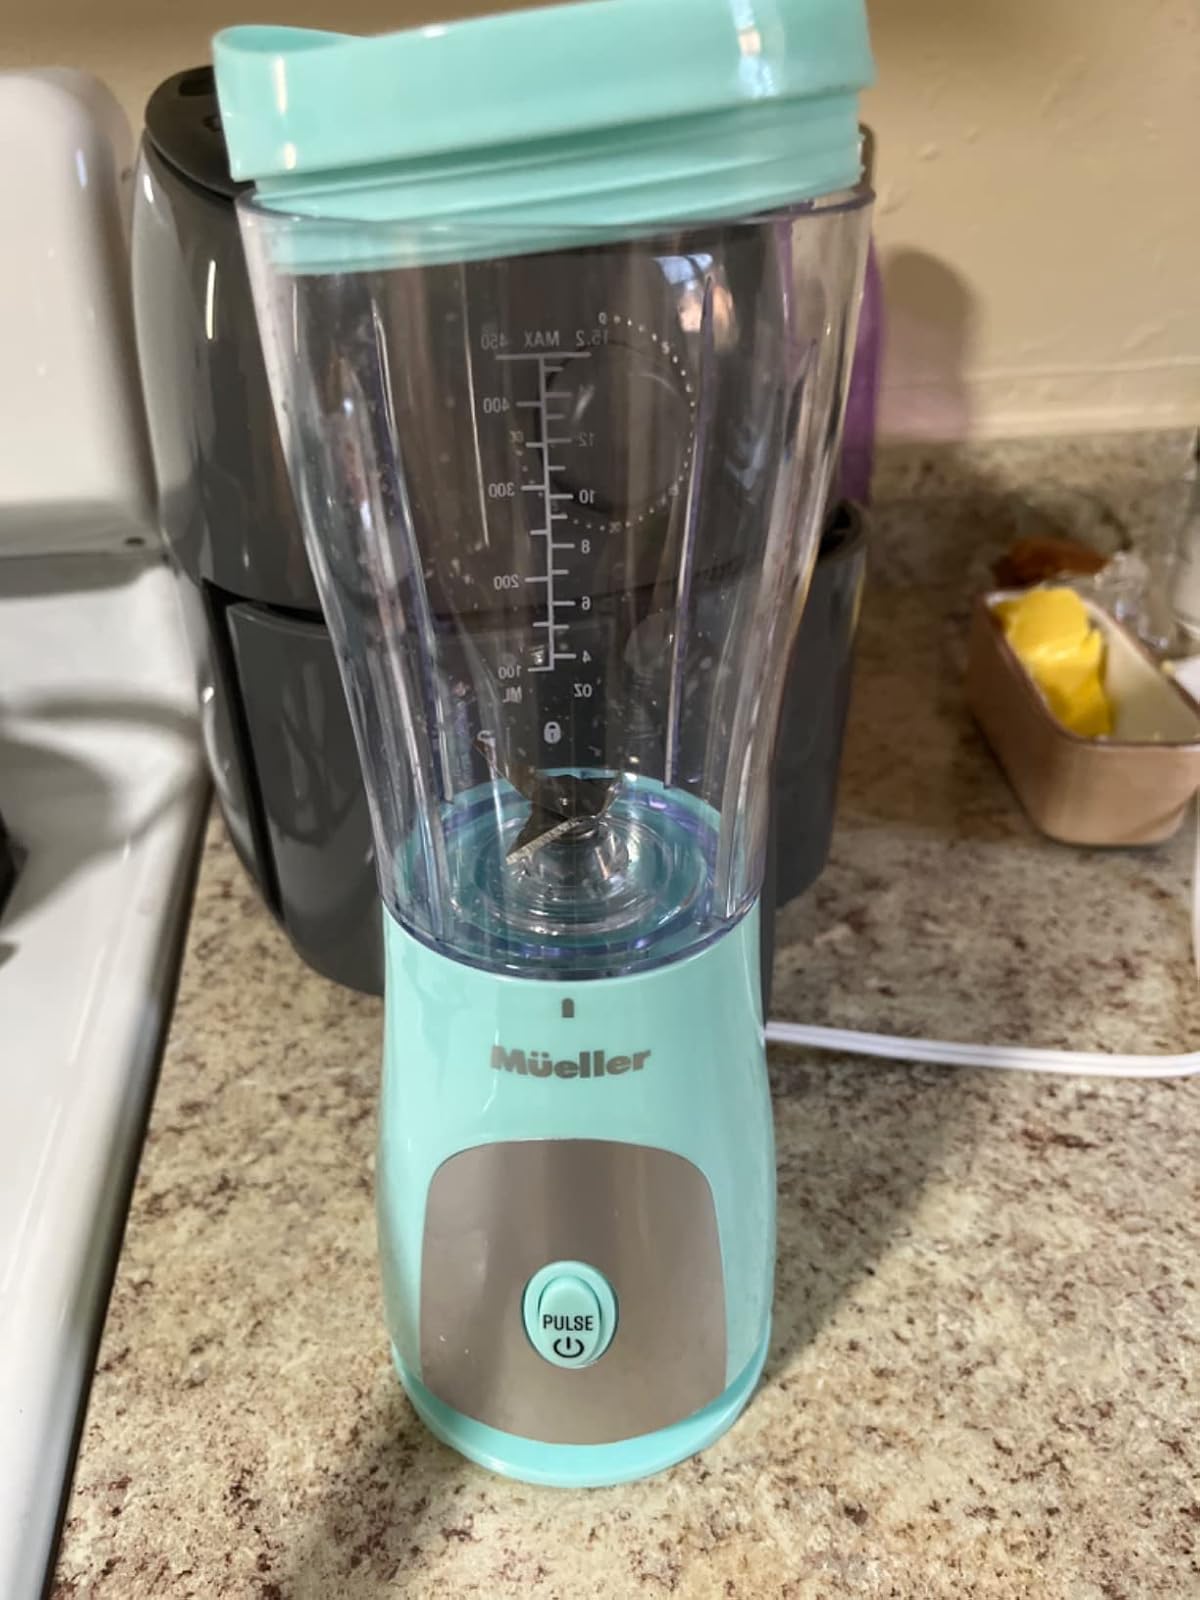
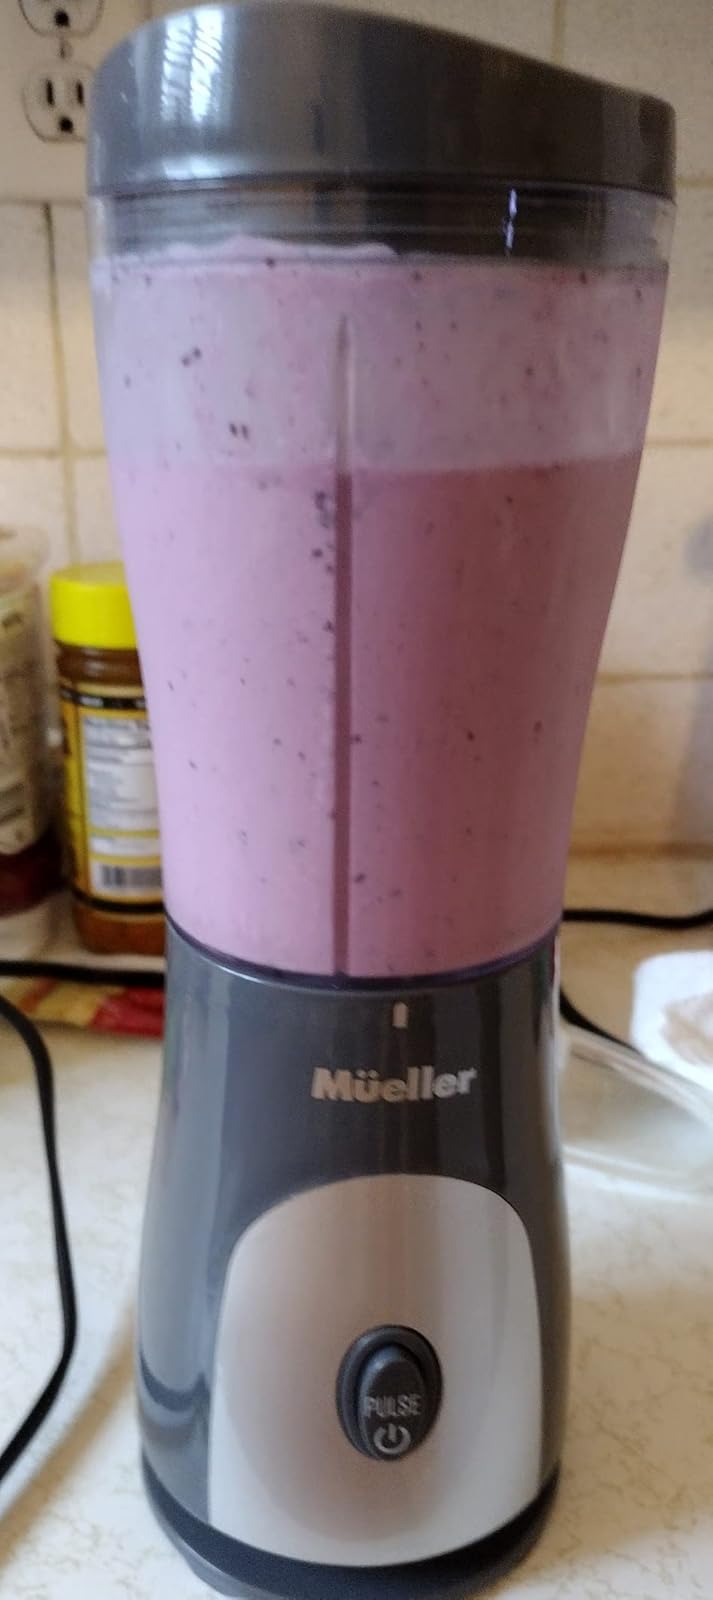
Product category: items_blender
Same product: no